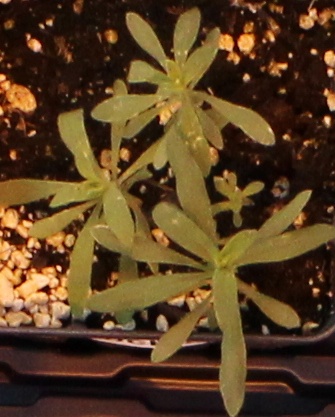
Label: Kochia